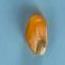
Maize quality: Good